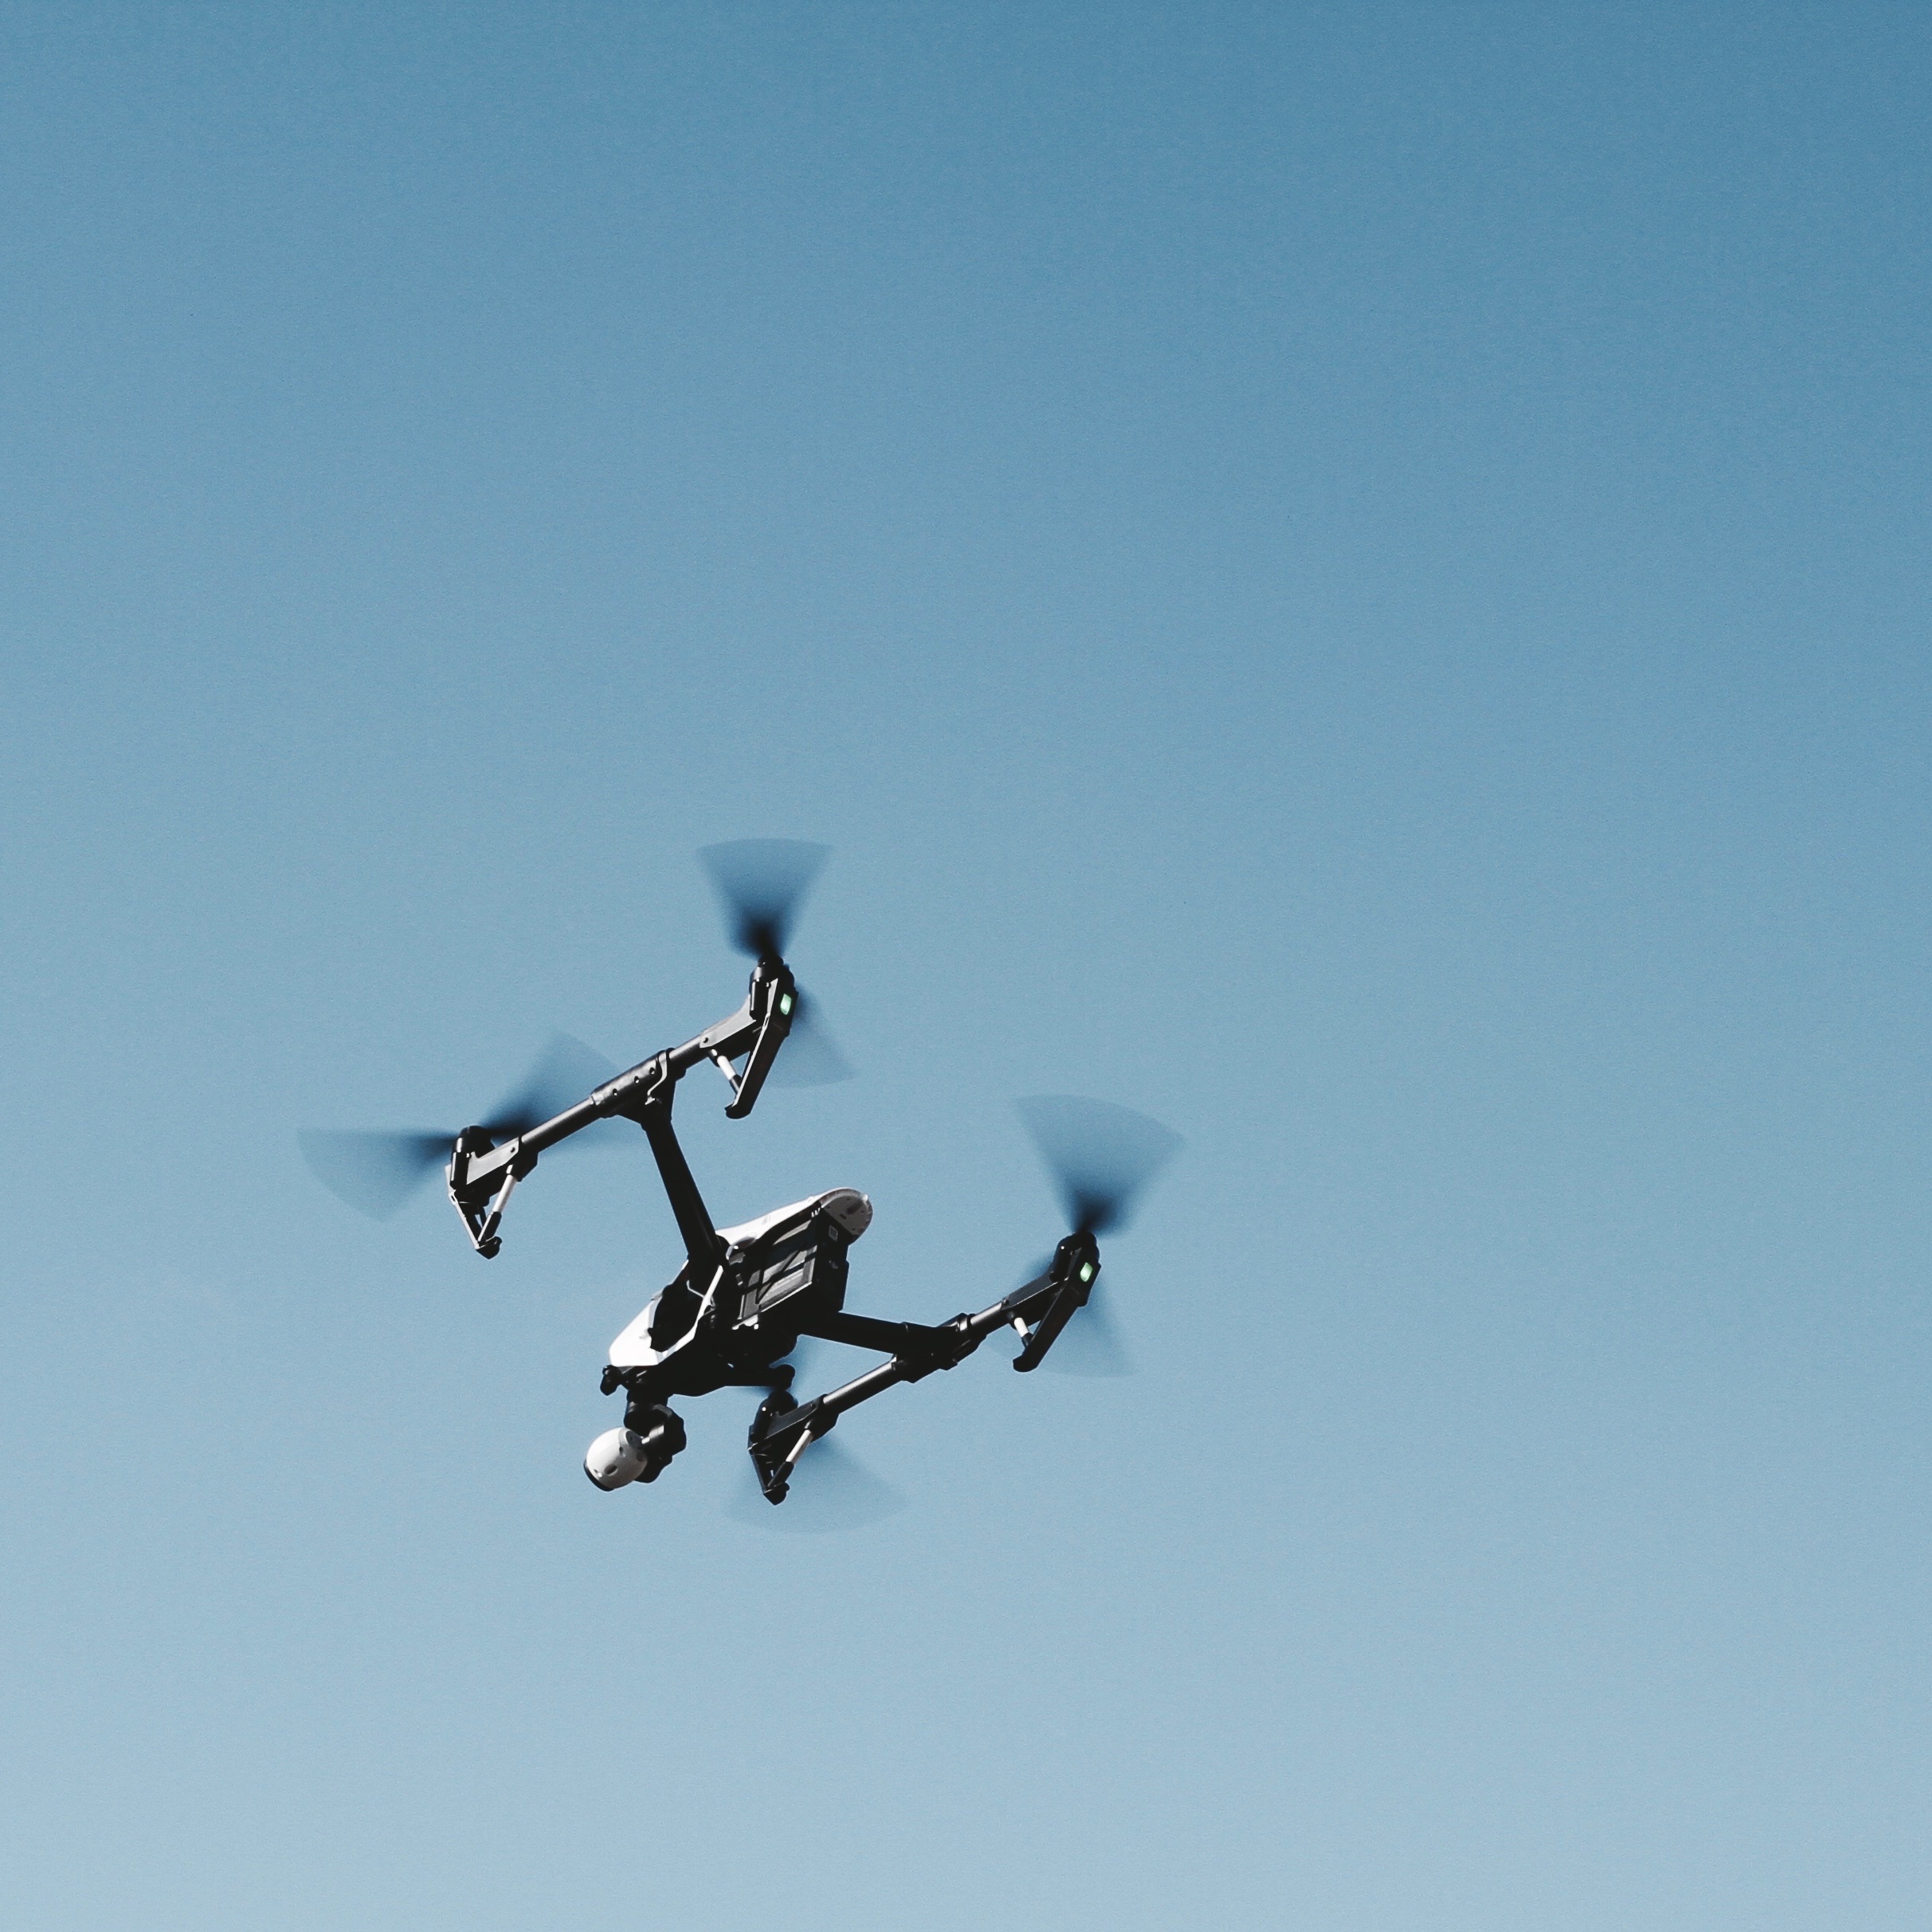
wing, sky, airplane, aircraft, vehicle, aviation, flight, parachute, parachuting, air show, air force, aerobatics, fighter aircraft, military aircraft, atmosphere of earth, aircraft engine, general aviation